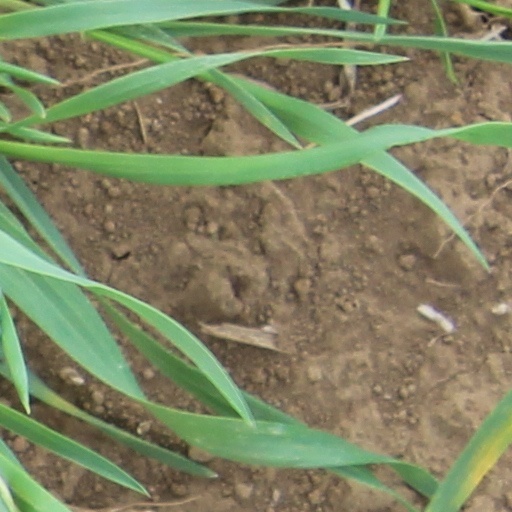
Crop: wheat